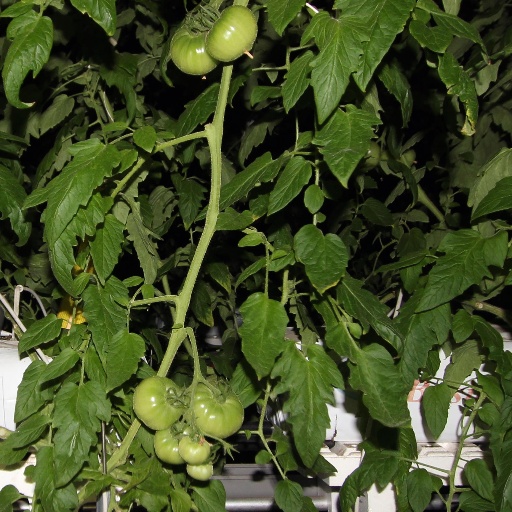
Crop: tomato